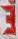
Number: 3